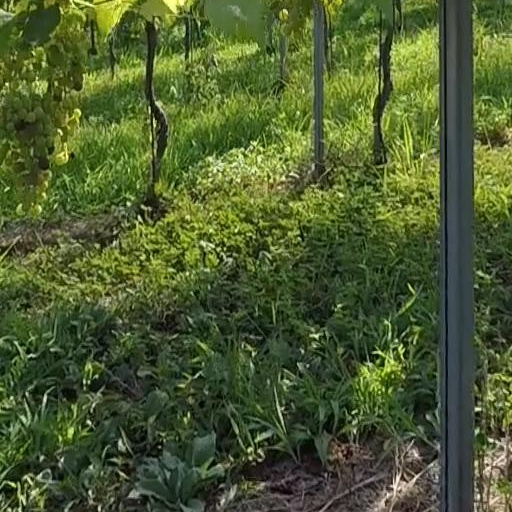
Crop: grape